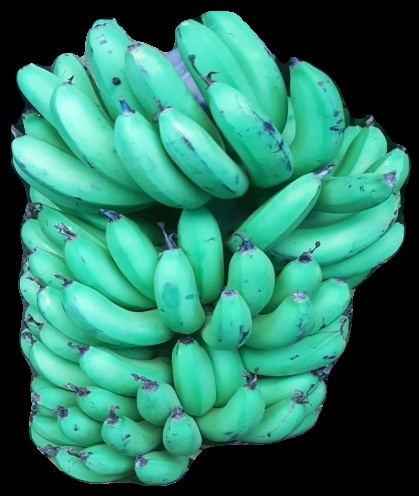
Variety: pachbale
Grade: grade1